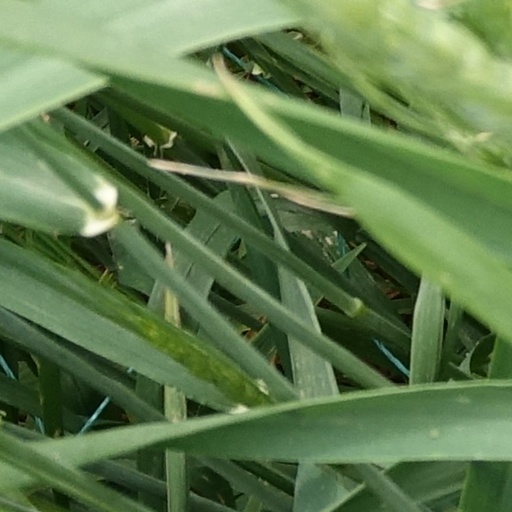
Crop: wheat